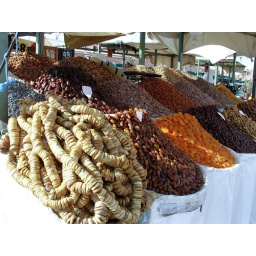
Dried fruit on the market at the Jemna El Fna square in Marrakech